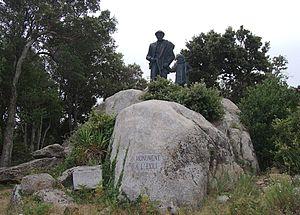
Monument de l'exil, La Vajol (Haut-Ampurdan, Gérone, Catalogne, Espagne) Català: Monument a l'exili, La Vajol (Alt Empordà, Girona, Catalunya, Espanya) Español: Monumento al exilio, La Vajol (Alto Ampurdán, Gerona, Cataluña, España)
Le Coll de Manrella est un col routier trans-frontalier situé dans les Pyrénées, reliant le département français des Pyrénées-Orientales à la province de Gérone, en Catalogne. Il culmine à 711 mètres.